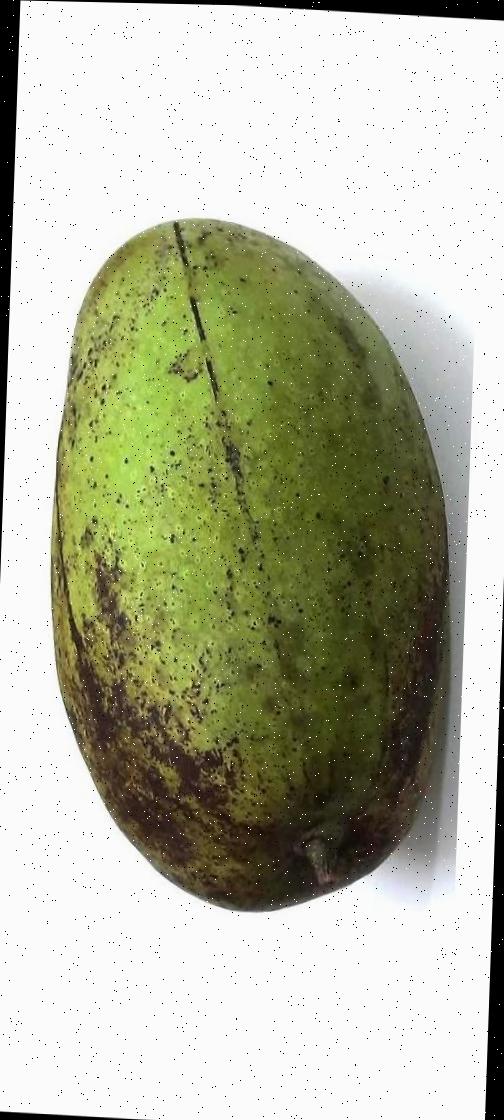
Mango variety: Fazli Shurmai